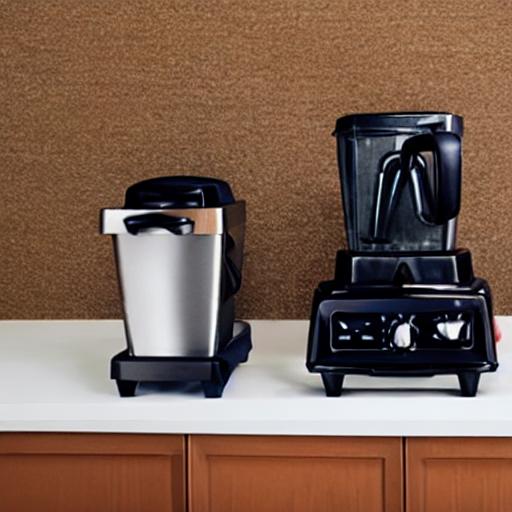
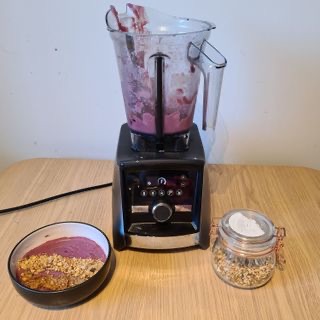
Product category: items_blender
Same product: no